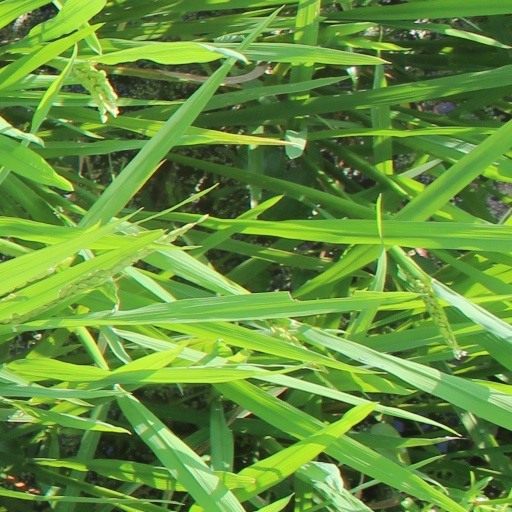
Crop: rice